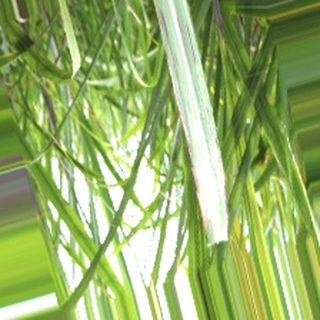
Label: sugarcane_bacterial_blight